Hudson Valley Writers Center

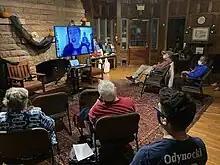
Hybrid Open Mic at the Hudson Valley Writers Center

In response to the COVID-19 pandemic, all events, including reading and programming, went virtual. These events continued while adhering to new safety guidelines to protect the community's health. Zoom recordings of these past events are available on the Hudson Valley Writers Center YouTube page.